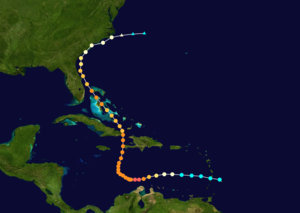
La saison 2016 des ouragans devait s'étendre officiellement du 1ᵉʳ juin au 30 novembre 2016 selon la définition de l'Organisation météorologique mondiale. Cependant, elle a commencé exceptionnellement tôt — le 13 janvier — lorsque l'ouragan Alex a fait son apparition au sud des Açores en dépit d’eaux plus froides et de la circulation causant normalement trop de cisaillement pour la formation d'un cyclone tropical.
L’ouragan Matthew est le quatorzième système tropical de la saison cyclonique 2016 dans l'océan Atlantique nord, le treizième à recevoir un nom, le cinquième ouragan et le second ouragan majeur. Issu d'une onde tropicale sortant de la côte africaine le 22 septembre et qui a traversé l'Atlantique tropical avec peu d'intensification, Matthew est devenu rapidement une tempête tropicale en arrivant près des îles du Vent le 28 septembre et un ouragan placé en catégorie 5 en moins de 2 jours dans la mer des Caraïbes, le premier ouragan à atteindre ce niveau dans le bassin atlantique depuis Felix en 2007.